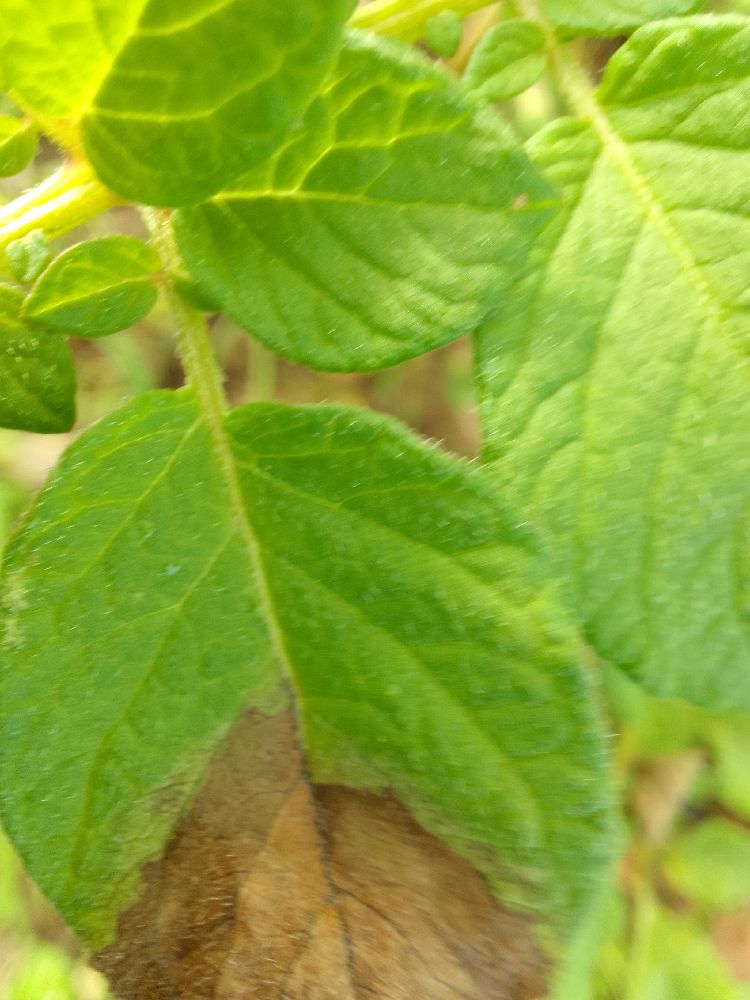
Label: Late blight